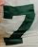
Number: 7